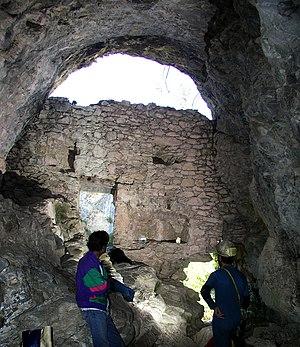
Pertuis de Méailles
Le pertuis de Méailles est une cavité naturelle située dans la commune de Méailles, dans le massif du Pelat, département des Alpes-de-Haute-Provence.